Economy of Europe

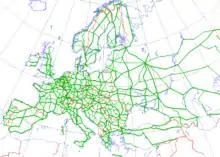
E-Road Network over 1990 borders

Europe has a well-developed financial sector. Many European cities are financial centres with London being the largest. The financial sector of the Eurozone is helped by the introduction of the euro as common currency. This has made it easier for European households and firms to invest in companies and deposit money in banks in other European countries. Exchange rate fluctuations are now non-existent in the Eurozone. The financial sector in Central and Eastern Europe is helped by economic growth in the region, European Regional Development Fund and the commitment of Central and Eastern European governments to achieve high standards.